Death of Diane Whipple

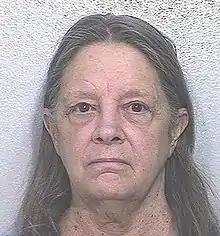
Marjorie Knoller in 2018

Knoller appealed the appellate court decision to the Supreme Court of California. On June 1, 2007, the California Supreme Court rejected the Court of Appeal's decision and ruled that implied malice murder required proof that a defendant acted with "conscious disregard" of the danger to human life. The California Supreme Court held that the trial court's standard for implied malice murder (which required a high probability of death) was too strict and the appellate court's standard (which required only serious bodily injury rather than a danger to human life) was too broad. The court remanded the case to the trial court to reconsider whether to allow the second-degree murder conviction to stand in light of this new reasoning. The San Francisco Superior Court reinstated the conviction for second-degree murder, and on September 22, 2008, the court sentenced Knoller to 15 years to life.